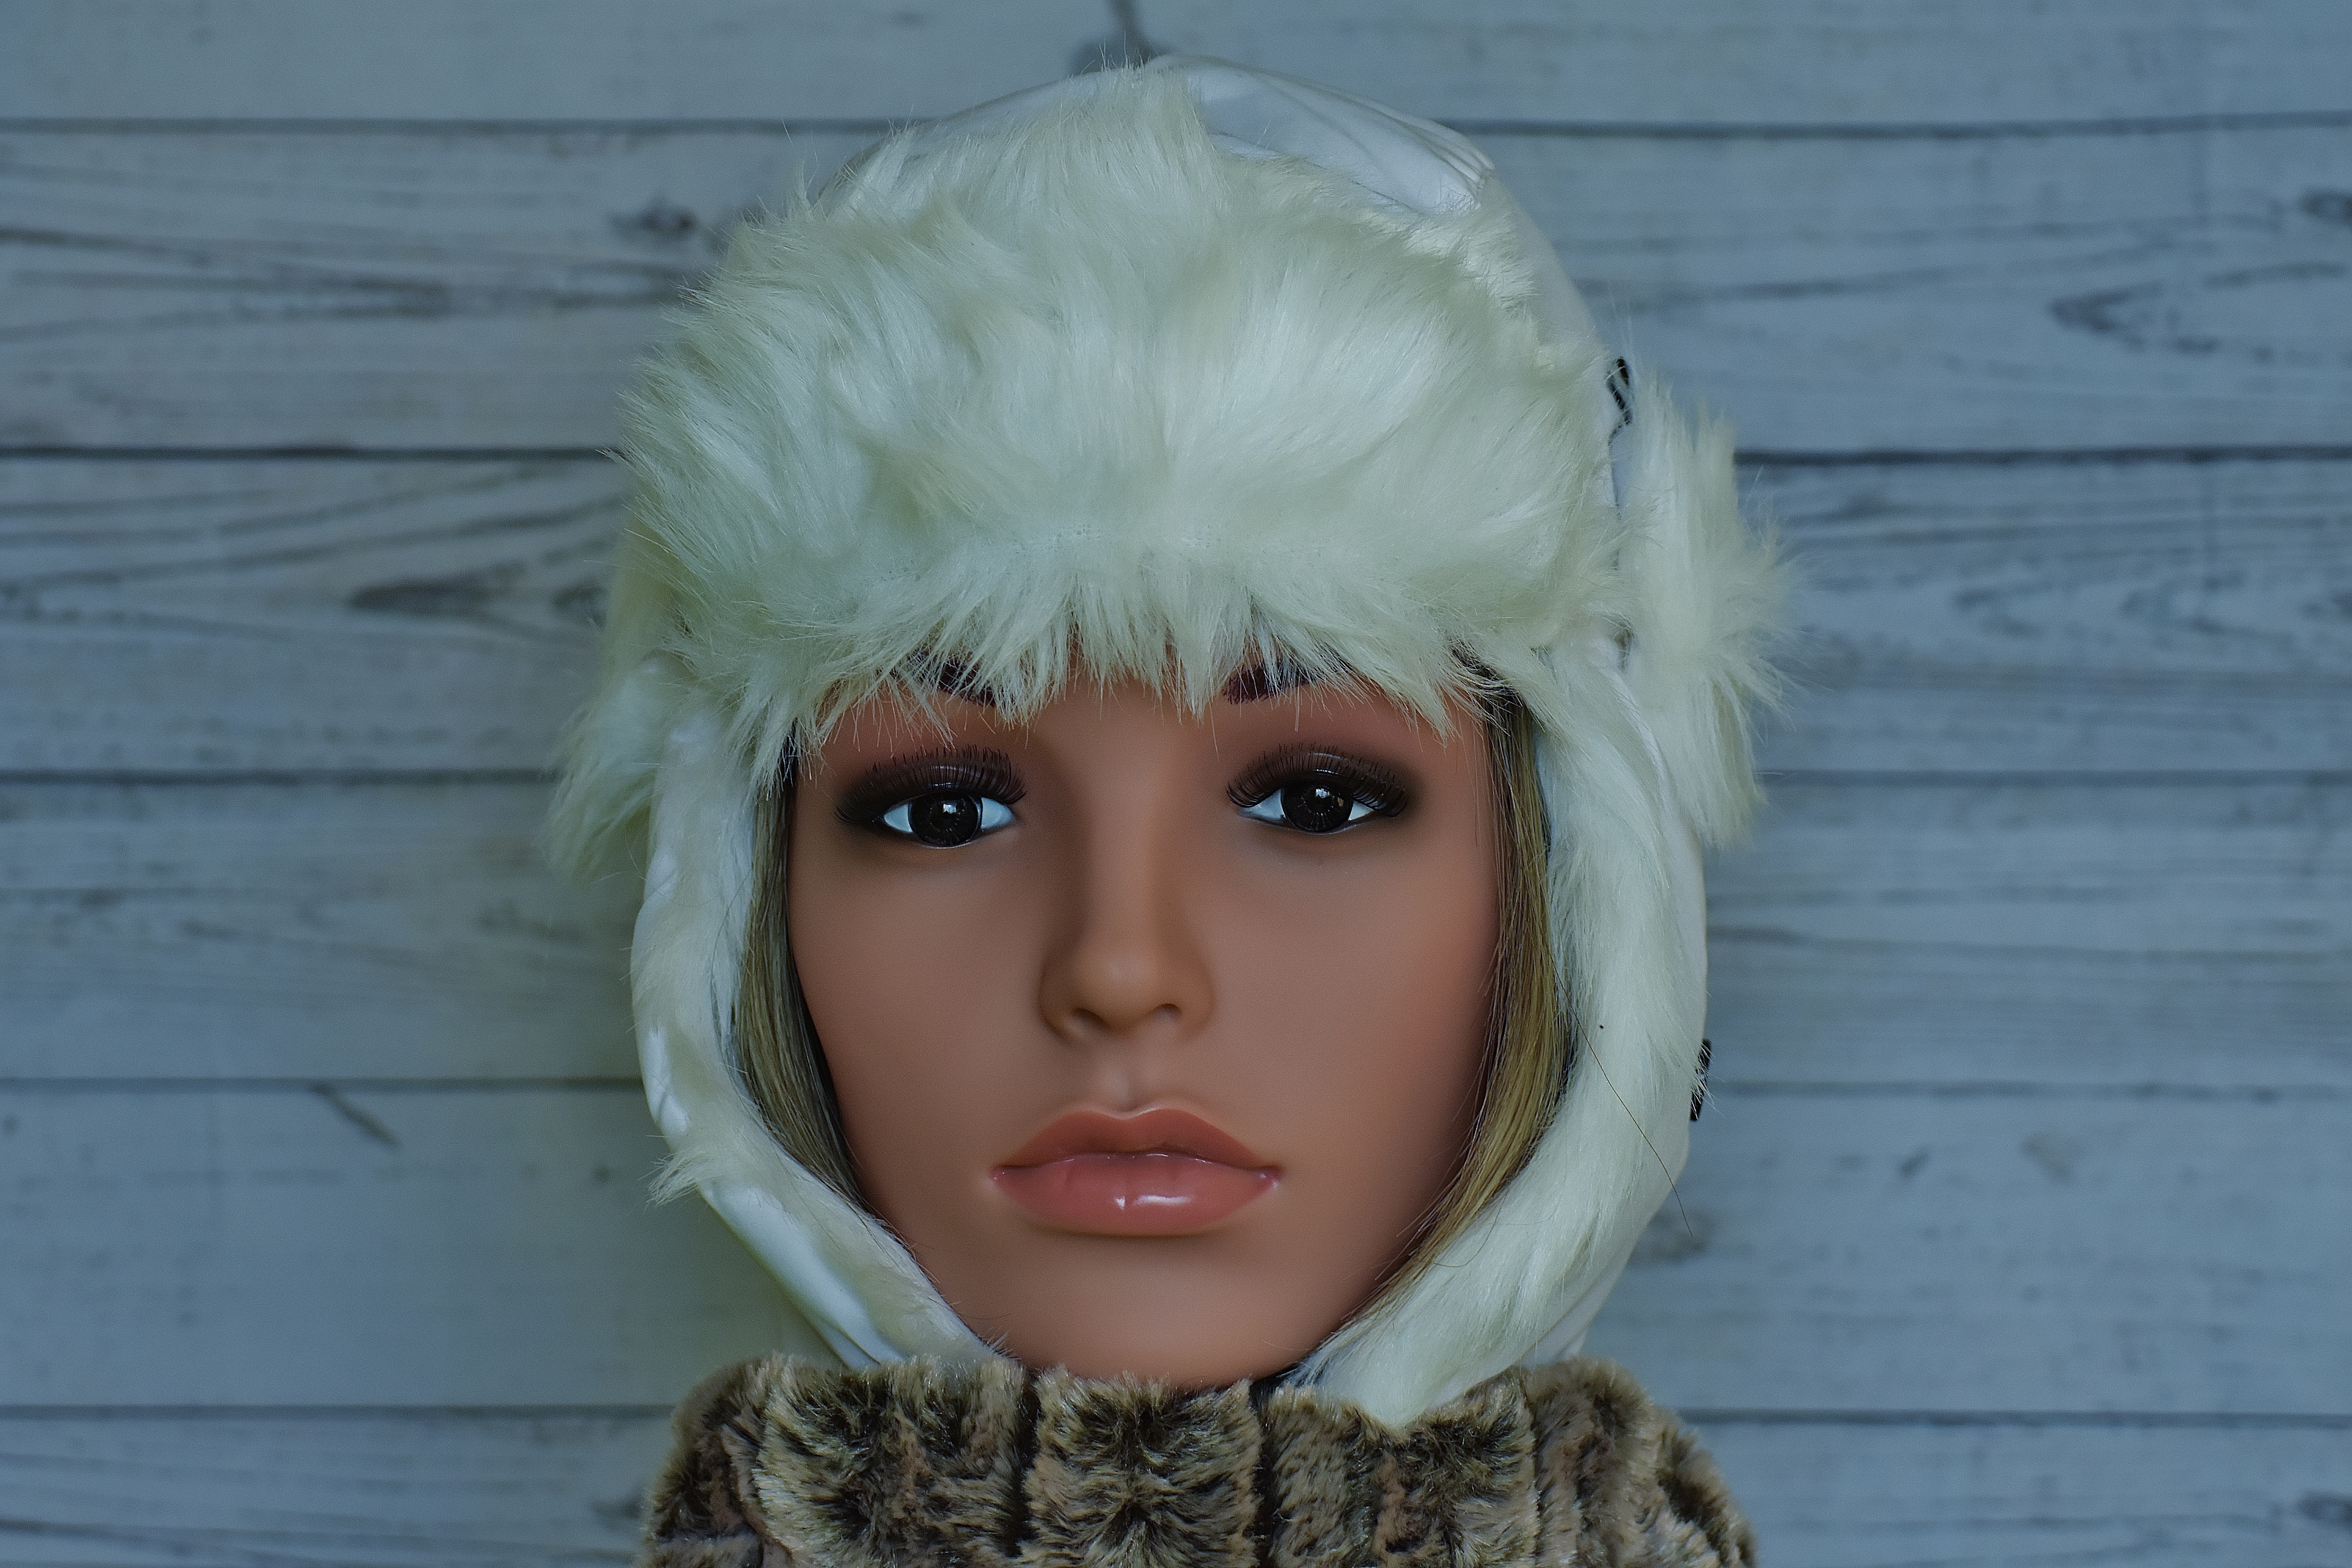
cold, winter, girl, woman, female, headgear, cap, head, blond, wig, display dummy, dolls head, hair coloring, human hair color